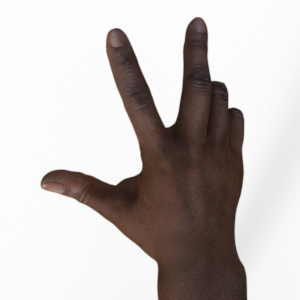
Label: scissors